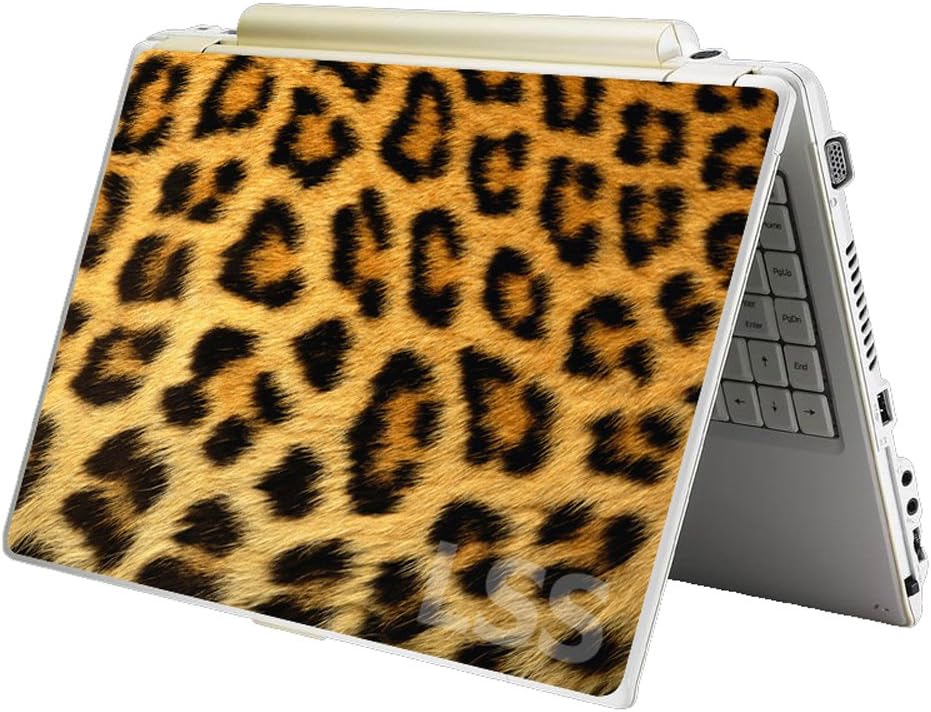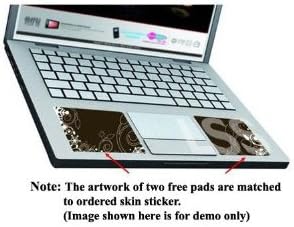
Laptop Skin Shop 17 17.3 inch Laptop Notebook Skin Sticker Cover Art Decal Fits 16.5" 17" 17.3" 18.4" 19" HP Dell Apple Asus Acer Lenovo Asus Compaq (Free 2 Wrist Pad Included) Leopard Print
Category: Computers
Our laptop skins are professionally designed to protect your laptop from scratch and damage. Our finest quality PVC vinyl "stickers" are non-fading, anti-scratch and guaranteed to last. Our special removable adhesive will not leave your laptop sticky or gooey after removal. Laptop skins can be reusable, UV proof, non-toxic and environment friendly.
Features: Highly durable, dustproof, waterproof, non-fading reusable, removable, gooey free adhesive and prevents abrasions and scratches. | FREE 2 wrist pads with each laptop skin sticker (4.5" x 3.5" and 3.5" x 3.5") | Size 440 mm (17.3") x 320 mm (12.6") Fits 17" wide to 19" wide screen size laptop | Matte coating - low gloss, non glare finish | Cut-lines and step by step instruction included